Supreme Command of the Army of the Republic of Bosnia and Herzegovina

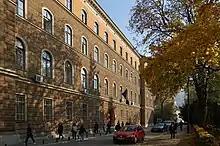
The Presidency Building in central Sarajevo

The Supreme Command of the Army of the Republic of Bosnia and Herzegovina ("Štab Vrhovne Komande Armije Republike Bosne i Hercegovine") was the supreme command of the Army of the Republic of Bosnia and Herzegovina and it was headquartered in the Presidency Building in Sarajevo.